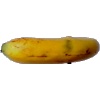
Label: banana_lady_finger